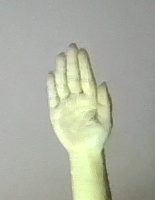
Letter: seen